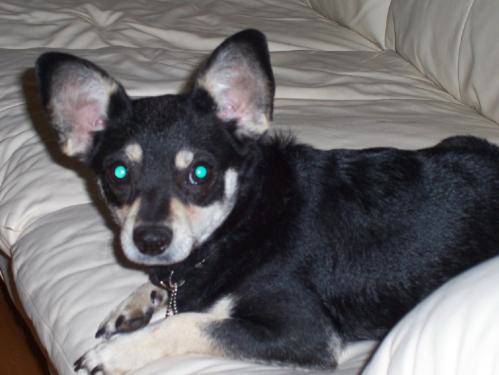
Label: dog